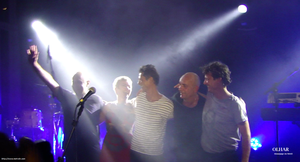
Metrô était un groupe de musique brésilien, qui connut un important succès au Brésil dans les années 1980.